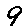
Label: 9